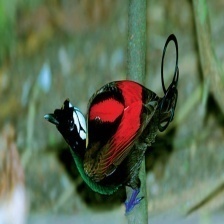
Species: WILSONS BIRD OF PARADISE
Scientific name: CICINNURUS RESPUBLICA